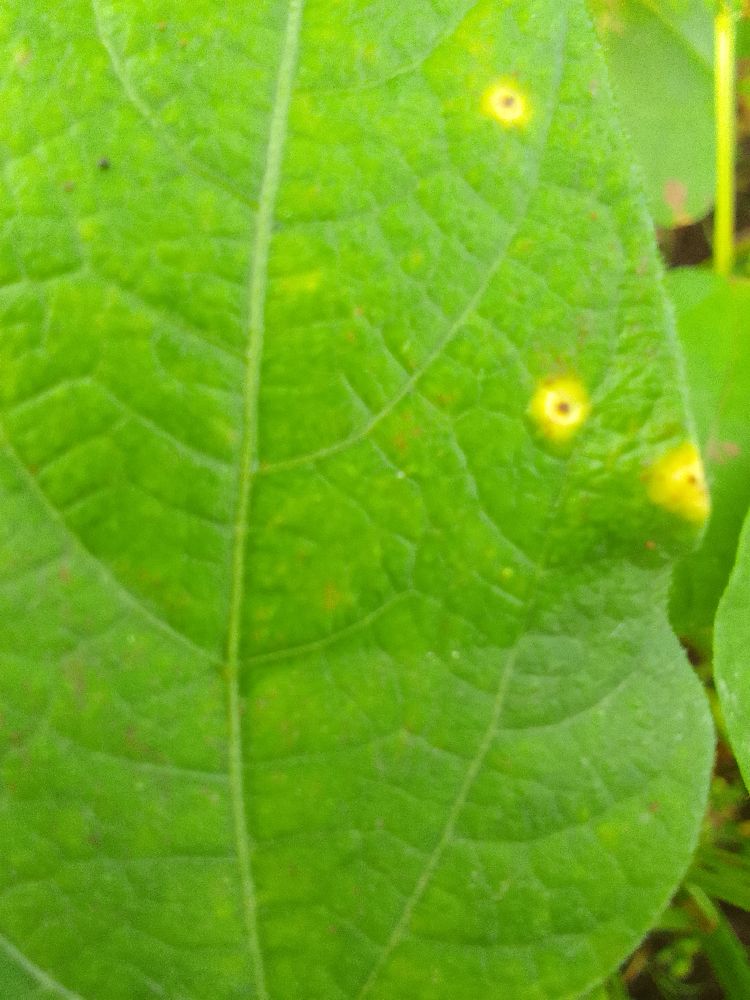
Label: rust